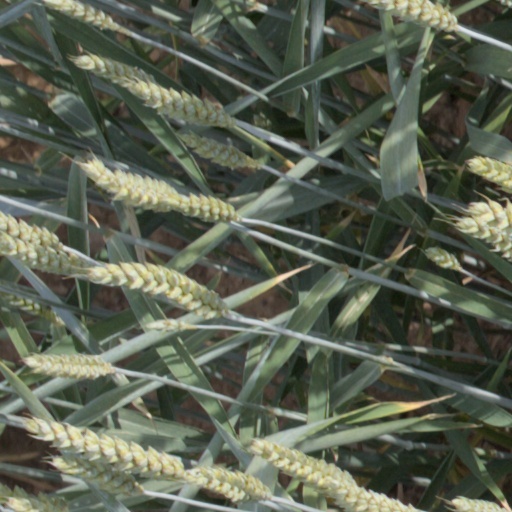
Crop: wheat